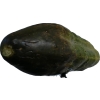
Label: cucumber